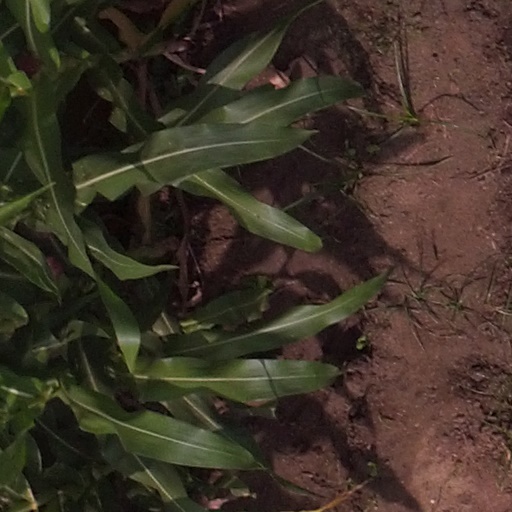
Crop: maize; corn